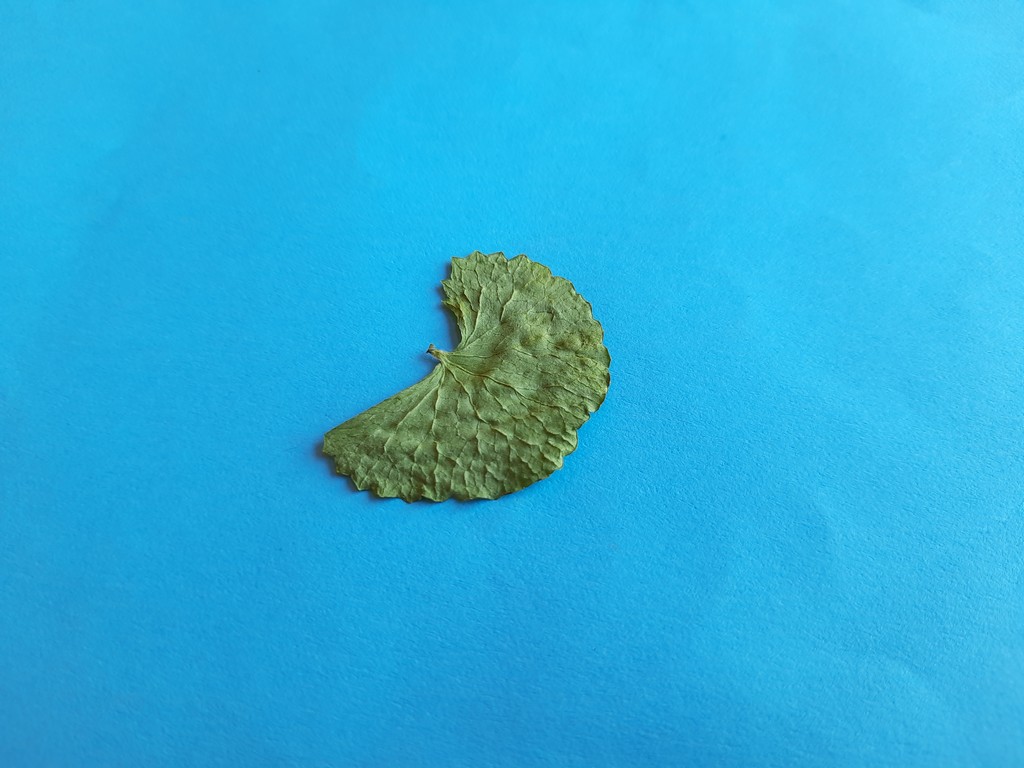
Label: Dried